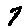
Label: 7